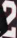
Number: 2